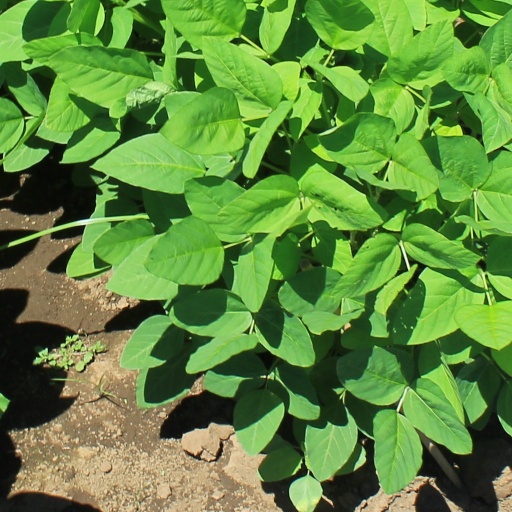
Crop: soybean